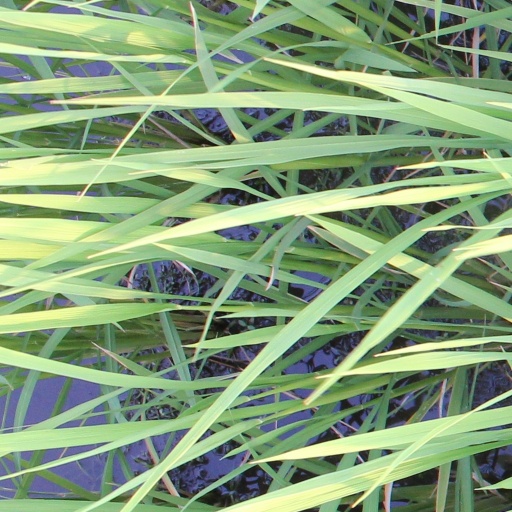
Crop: rice